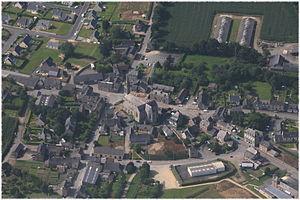
Une vue aérienne du centre de Plouasne.
Plouasne [pluan] est une commune du département des Côtes-d'Armor, dans la région Bretagne, en France.